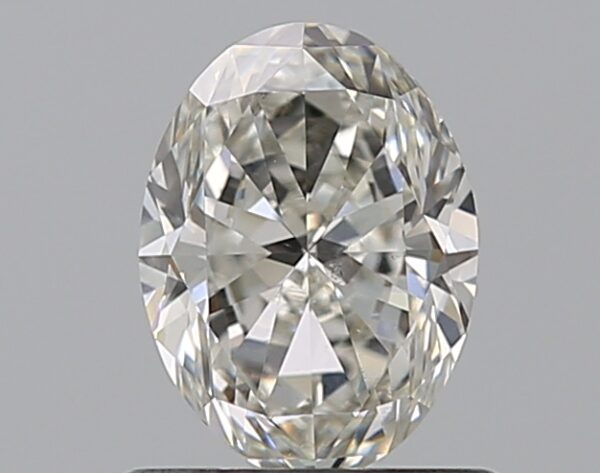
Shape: oval
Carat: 0.8
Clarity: SI1
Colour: H
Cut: EX
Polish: EX
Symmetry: VG
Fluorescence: N
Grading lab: GIA
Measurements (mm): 6.87 x 5.1 x 3.26